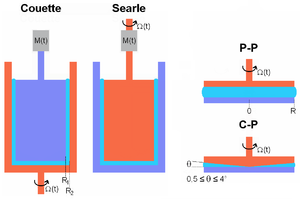
Rhéomètres à rotation
En mécanique des fluides, un écoulement de Couette désigne l'écoulement d'un fluide visqueux entre deux surfaces dont l'une est en mouvement par rapport à l'autre. L'écoulement est dû à la force d'entraînement visqueuse qui agit sur le fluide. Le nom de cet écoulement se réfère au physicien français du XIXᵉ siècle Maurice Couette, qui a inventé le premier viscosimètre à rotation.
La vitesse de cisaillement ou « gradient de vitesse » ou « taux de cisaillement », symboles ou D, mesure le cisaillement appliqué au sein d’un fluide. Elle dépend de la contrainte de cisaillement et de la nature du fluide. Le gradient de vitesse décrit la variation spatiale de la vitesse d’écoulement.
Un rhéomètre est un appareil de laboratoire capable de faire des mesures relatives à la rhéologie d’un fluide. Il applique un cisaillement à l’échantillon. Généralement de faible dimension caractéristique, il permet d’étudier fondamentalement les propriétés d’écoulement d’un liquide, d’une suspension, d’une pâte, etc., en réponse à une force appliquée.